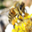
Label: bee